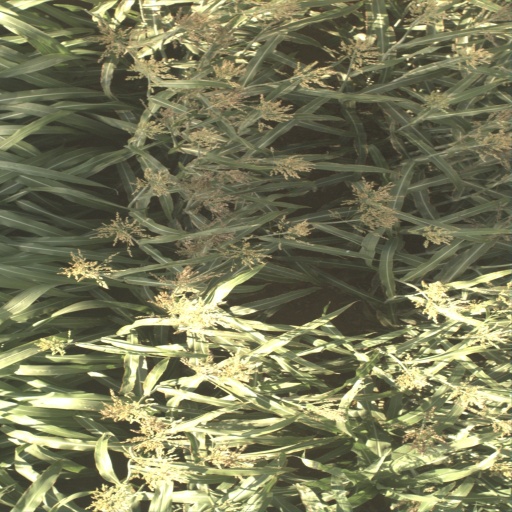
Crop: sorghum